Vistula

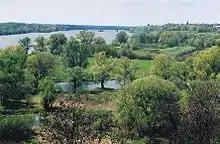
Vistula valley east (upstream) of Toruń

According to flood studies carried out by Zbigniew Pruszak, who is the co-author of the scientific paper "Implications of SLR" and further studies carried out by scientists attending Poland's Final International ASTRA Conference, and predictions stated by climate scientists at the climate change pre-summit in Copenhagen, it is highly likely most of the Vistula Delta region (which is below sea level) will be flooded due to the sea level rise caused by climate change by 2100.